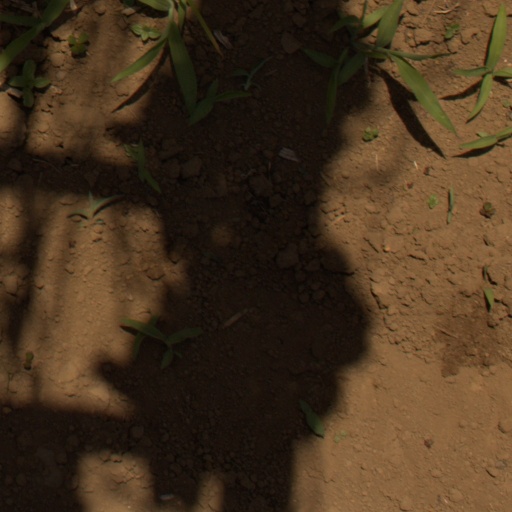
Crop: Jerusalem artichoke